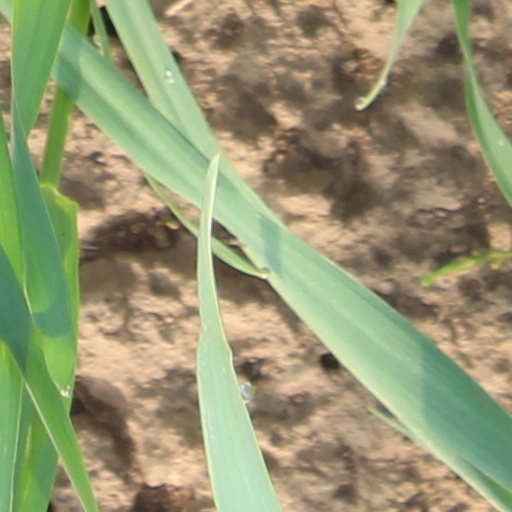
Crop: wheat